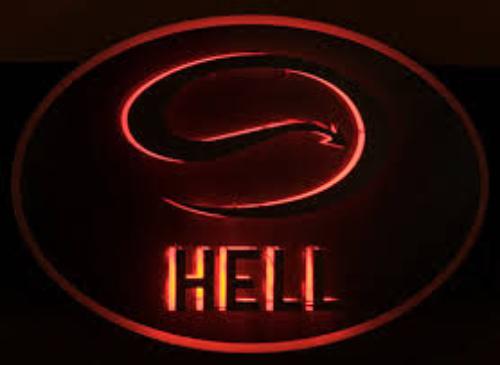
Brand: Hell Pizza
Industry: Food